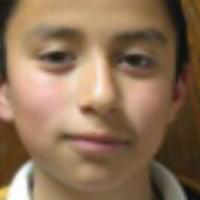
Age group: age 11-20